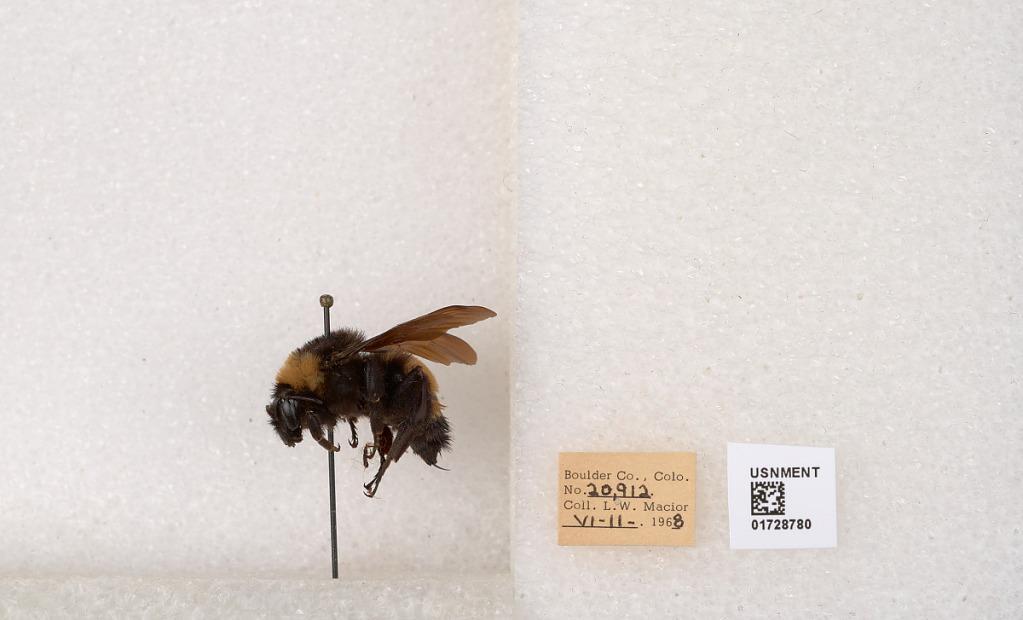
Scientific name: Bombus (Bombus) nevadensis auricormus
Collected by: L. Macior
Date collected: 1968-6-11
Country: United States
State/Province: Colorado
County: Boulder
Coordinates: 40.0925, -105.358